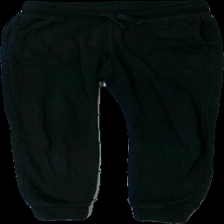
View: front
Type: Trousers
Category: Children
Brand: H&M
Colors: Black
Material: 80% bomull 20% polyester
Cut: Tight
Size: 140
Season: All
Stains: Minor
Holes: Minor
Damage: smuts fläckar
Damage location: bottom left
Damage 2: nopprigt och lösa trådar
Damage 2 location: top center
Damage 3: hål
Damage 3 location: top left
Price range: <50
Recommended usage: Export
Description: svarta mjukisbyxor